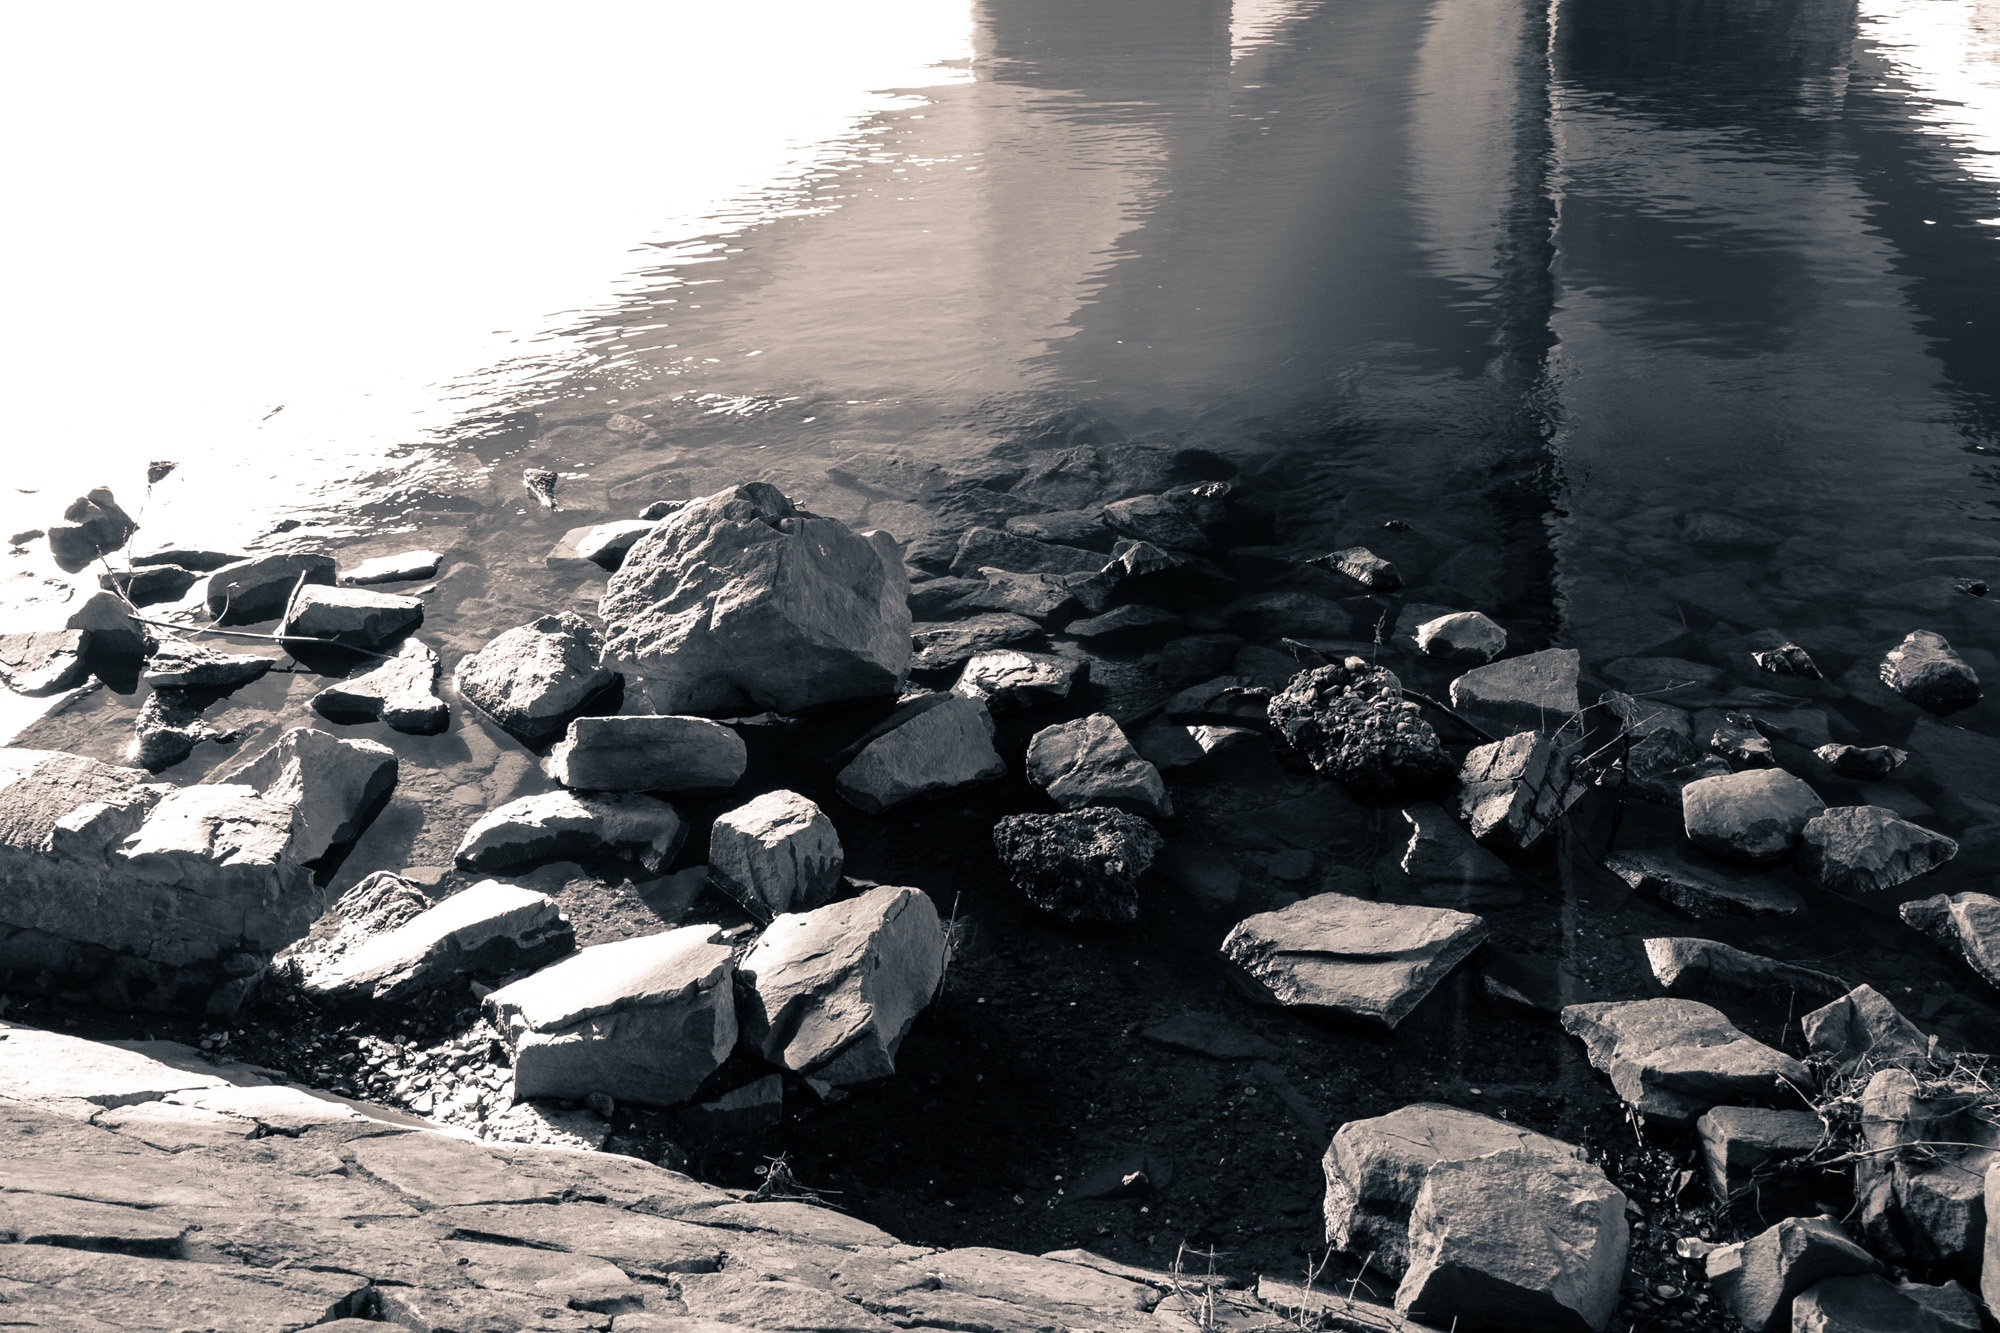
sea, coast, rock, black and white, monochrome, material, geology, monochrome photography